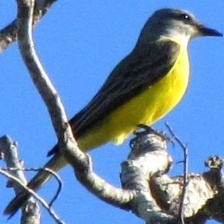
Species: TROPICAL KINGBIRD
Scientific name: TYRANNUS MELANCHOLICUS